Climbing guidebook

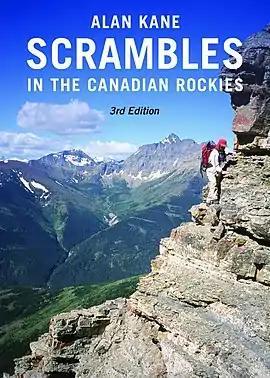
"Scrambles in the Canadian Rockies" (2016), by Alan Kane.

Climbing guidebooks are used by mountaineers, alpinists, ice climbers, and rock climbers to locate, grade, and navigate climbing routes on mountains, climbing crags, or bouldering areas. Modern route guidebooks include detailed information on each climbing route, including topo diagrams, route beta, protection requirements, and the ethics and style that are in place for a given climbing area (e.g. can sport-climbing bolts be used, or must the protection be temporary and removable as with traditional climbing).